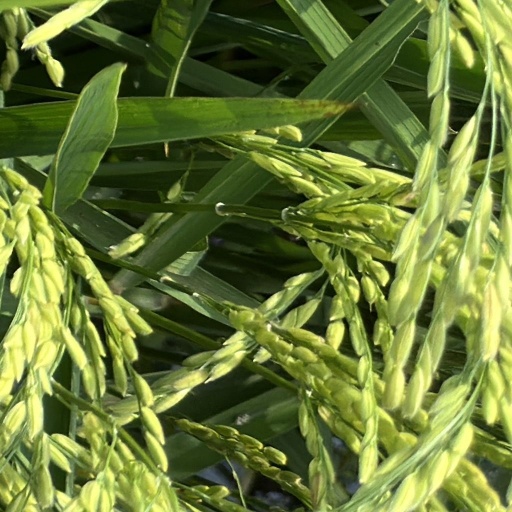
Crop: rice